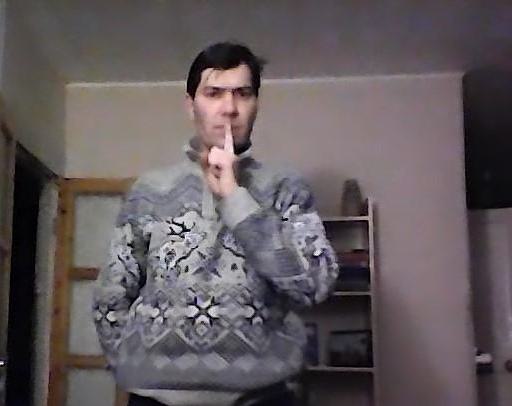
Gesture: mute